Hong Taeyong

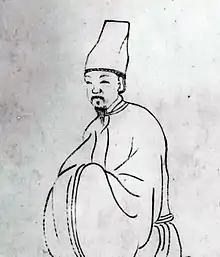

Hong Taeyong (12 May 1731 – 17 November 1783), art name Tamhŏn, was a philosopher, astronomer and mathematician of the late Joseon Kingdom.